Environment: real
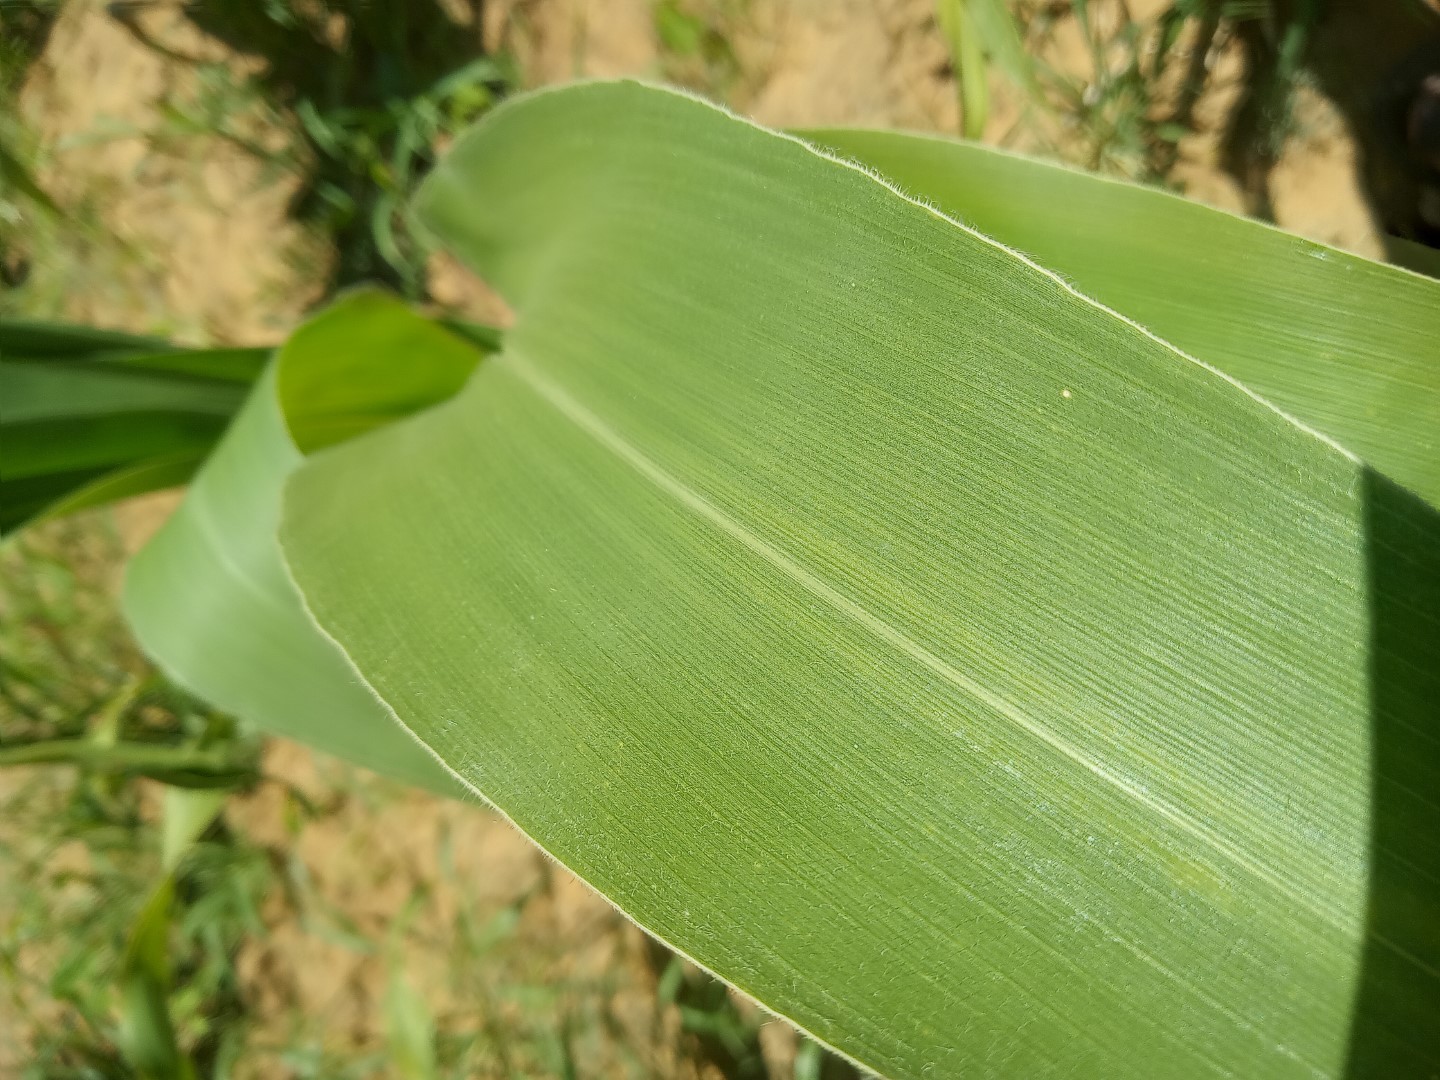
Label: healthy